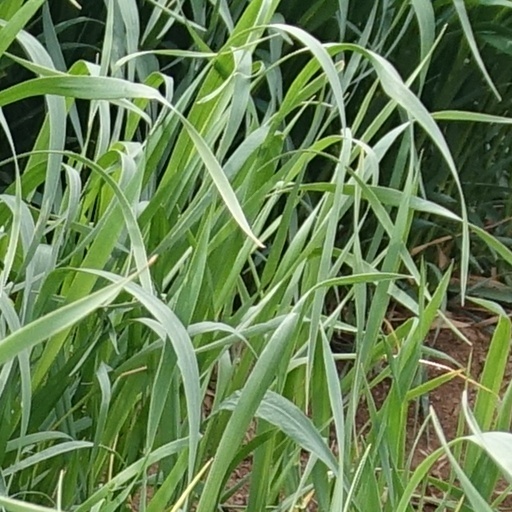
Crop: wheat